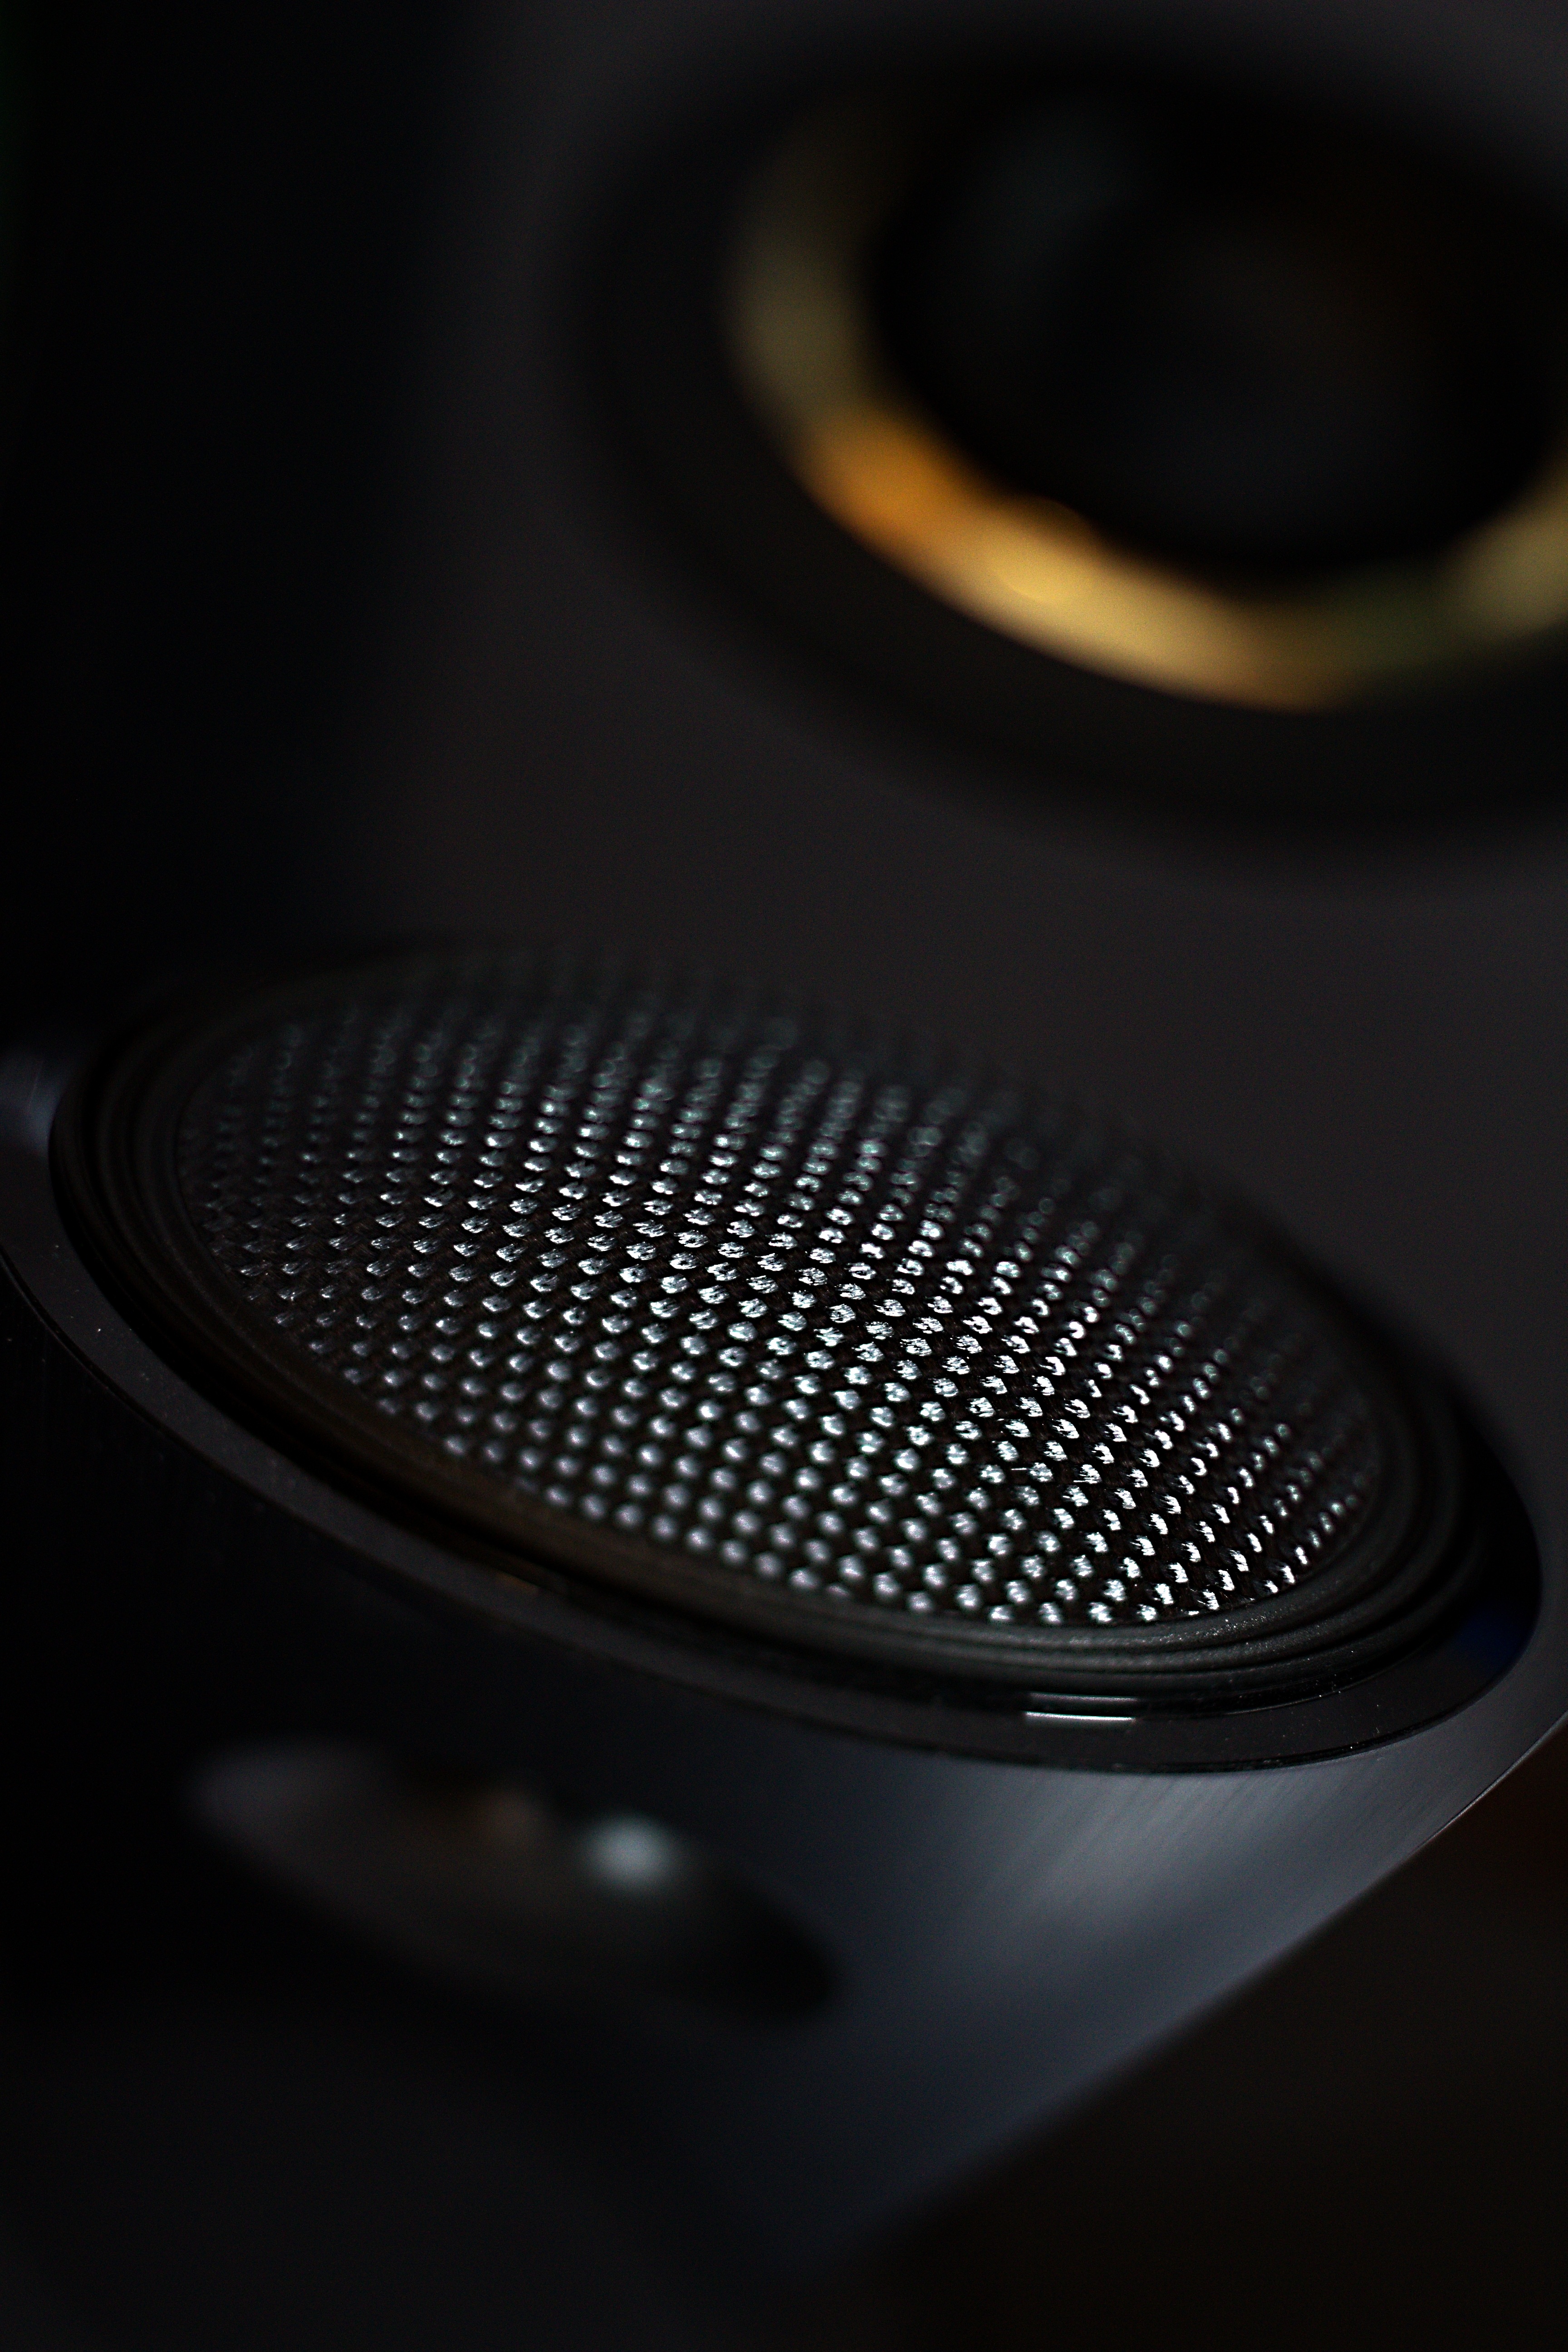
music, light, photography, box, black, lighting, circle, close up, design, audio, eye, sound, shape, speakers, macro photography, audio equipment, music system